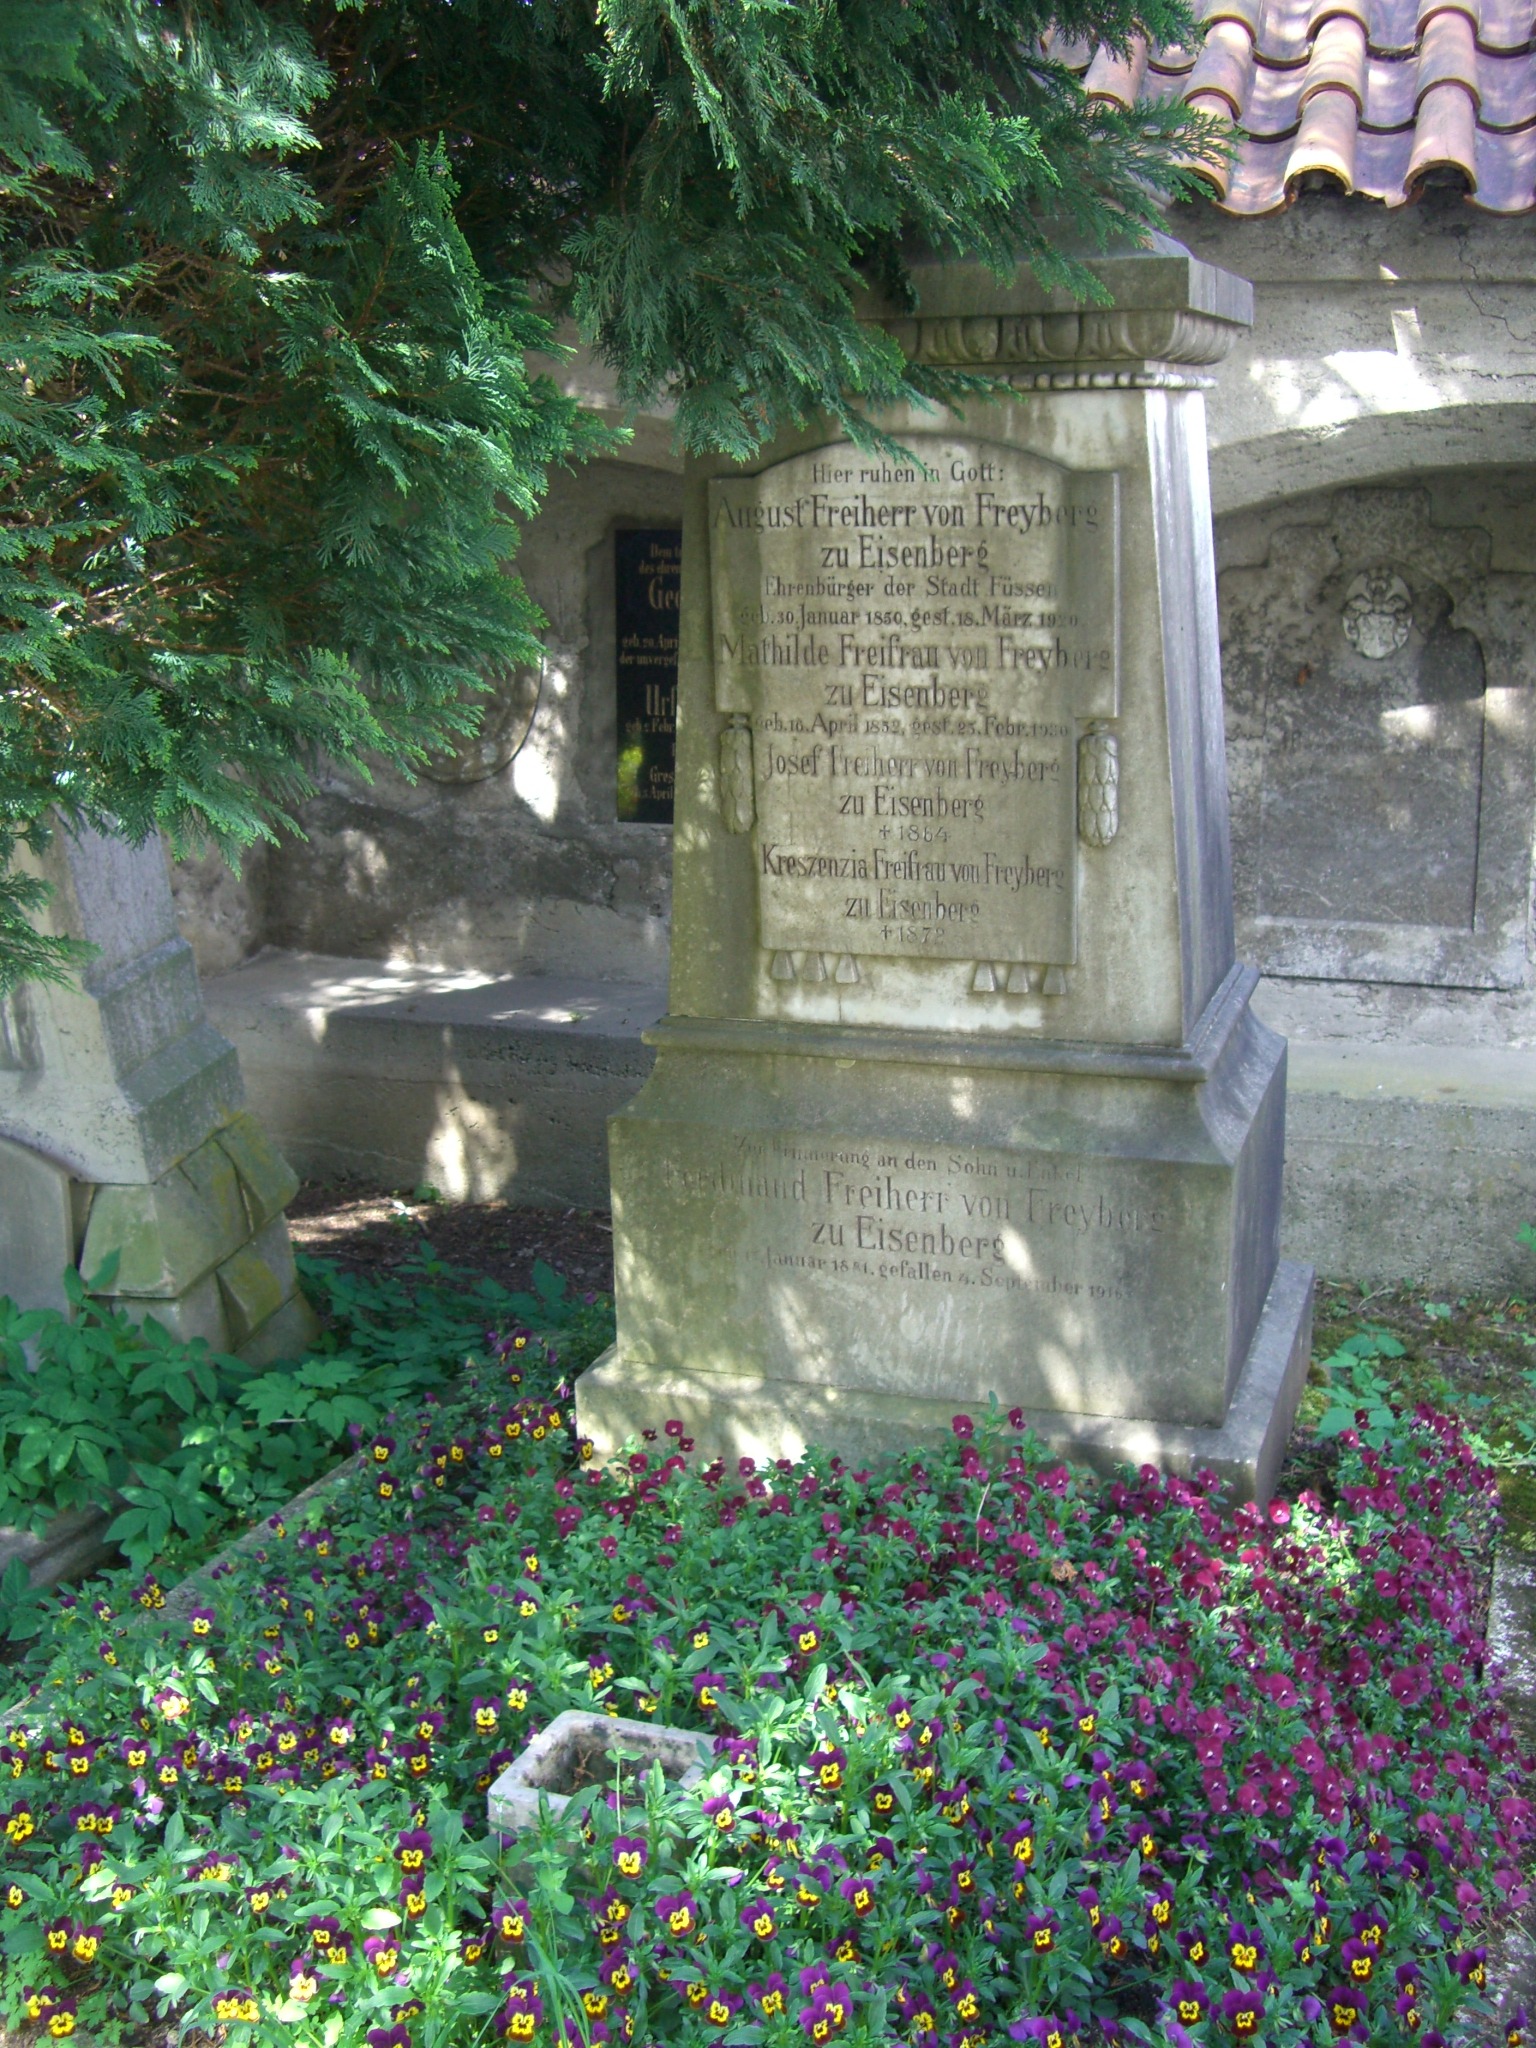
monument, cemetery, tombstone, grave, memorial, headstone, old cemetery, fussen, allgau